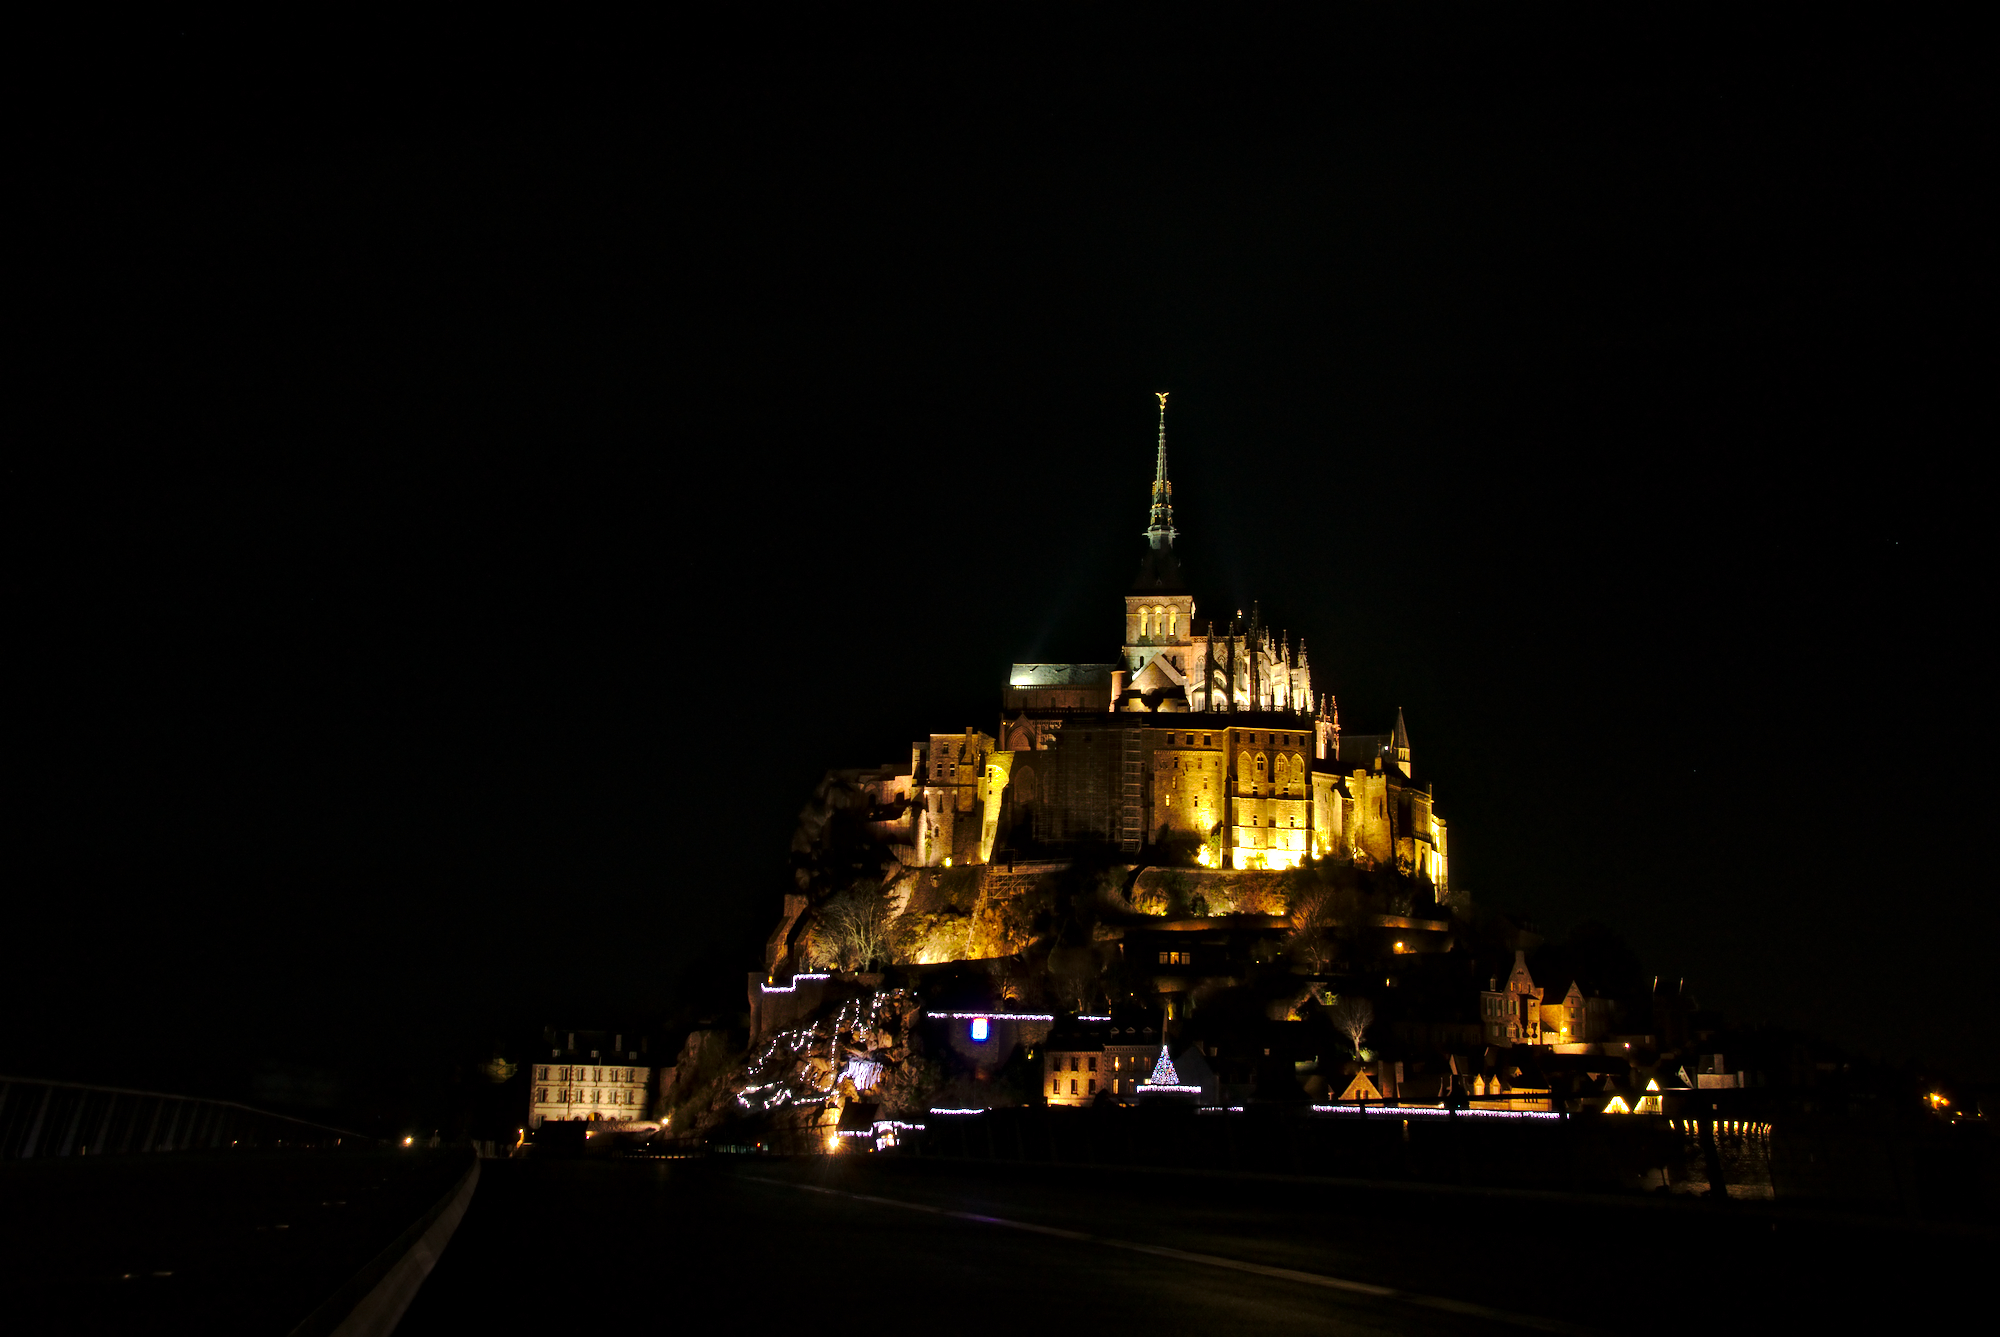
light, night, cityscape, dusk, france, evening, reflection, tower, landmark, darkness, lighting, place of worship, monastery, longexposure, normandy, abbey, montsaintmichel